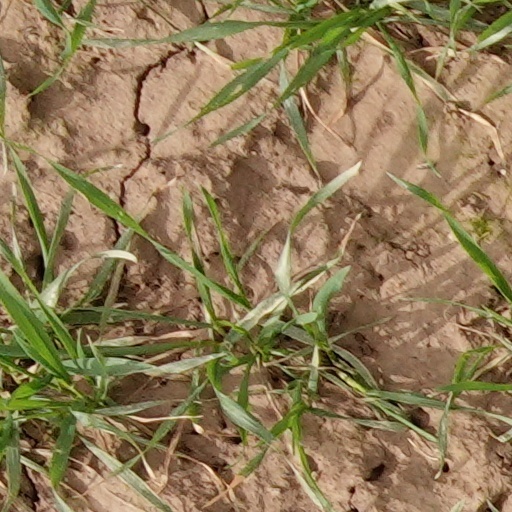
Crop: wheat